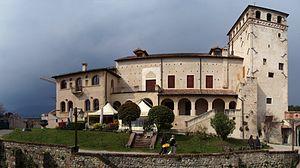
Asolo est une commune italienne d'environ 9 300 habitants, située dans la province de Trévise, en Vénétie, région d'Italie du nord-est.